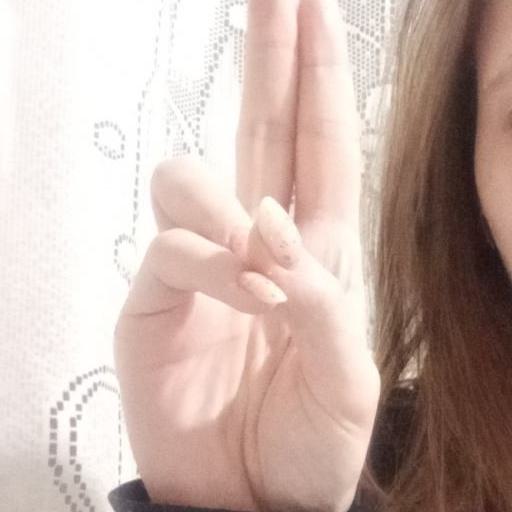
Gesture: two_up